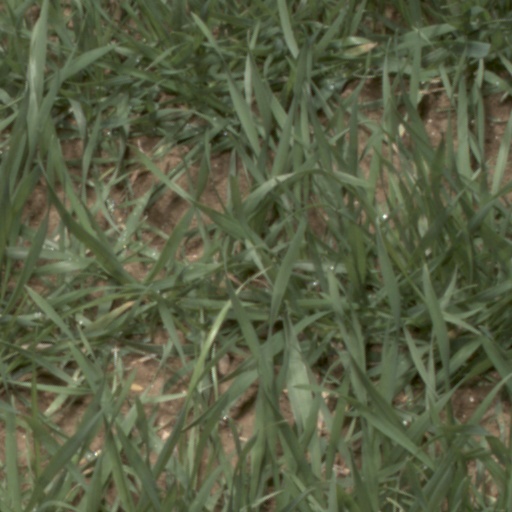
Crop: wheat